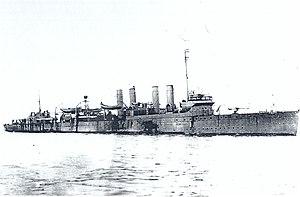
L'USS Clemson est un destroyer, navire de tête de sa classe mis en service dans l'United States Navy peu après la Grande guerre.
La classe Clemson a été une série de 156 destroyers de la marine américaine, peu armés. Ils servaient en général de navire d’escorte.